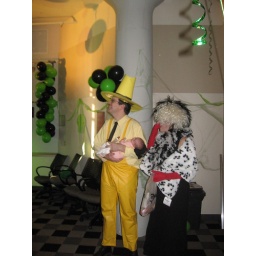
the man in the yellow hat